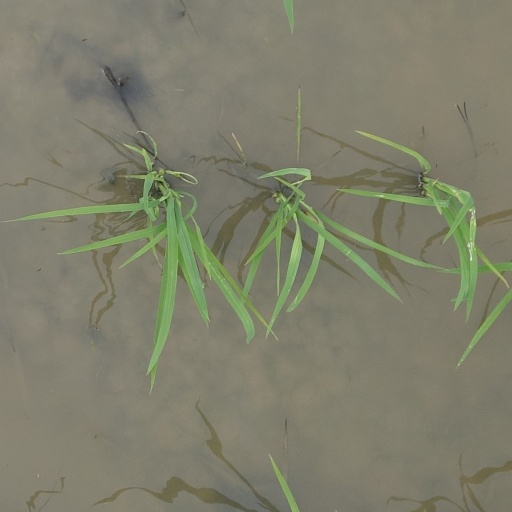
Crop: rice